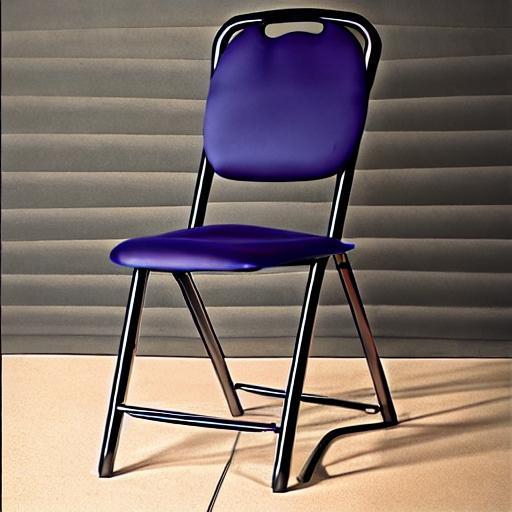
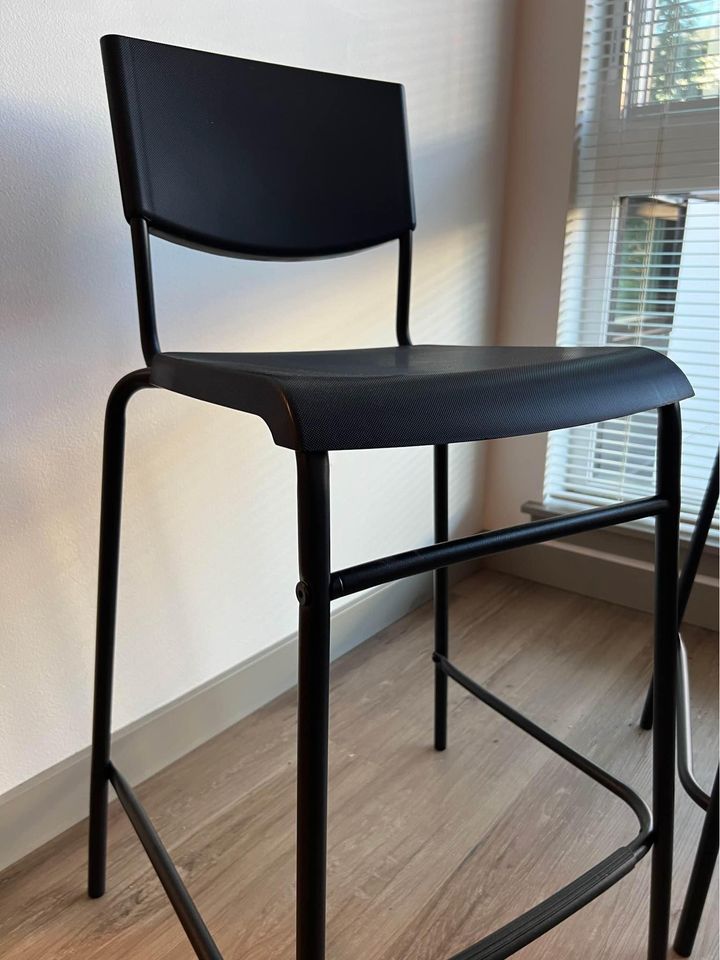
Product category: stool
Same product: no